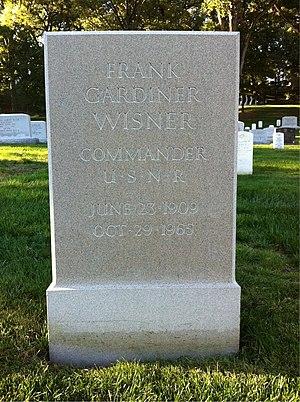
Frank Gardiner Wisner fut directeur des opérations de l'Office of Strategic Services en Europe du Sud. Il devint directeur de la planification lorsque l'OSS devint CIA, ce qui faisait de lui de facto le chef des réseaux stay-behind de l'OTAN. Ce fut l'un des principaux fondateurs, aux côtés d'Allen Dulles et de Richard Helms de la doctrine d'action clandestine de la CIA des années 1950.